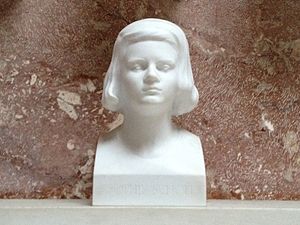
Sophie Scholl / Eftermæle
Busten i Walhalla-templet.
"Sophia Magdalena ""Sophie"" Scholl var sammen med broderen Hans Scholl medlem af den tyske modstandsgruppe Weiße Rose.